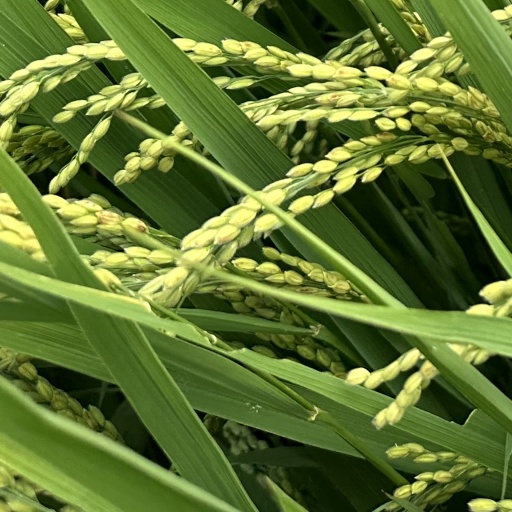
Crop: rice